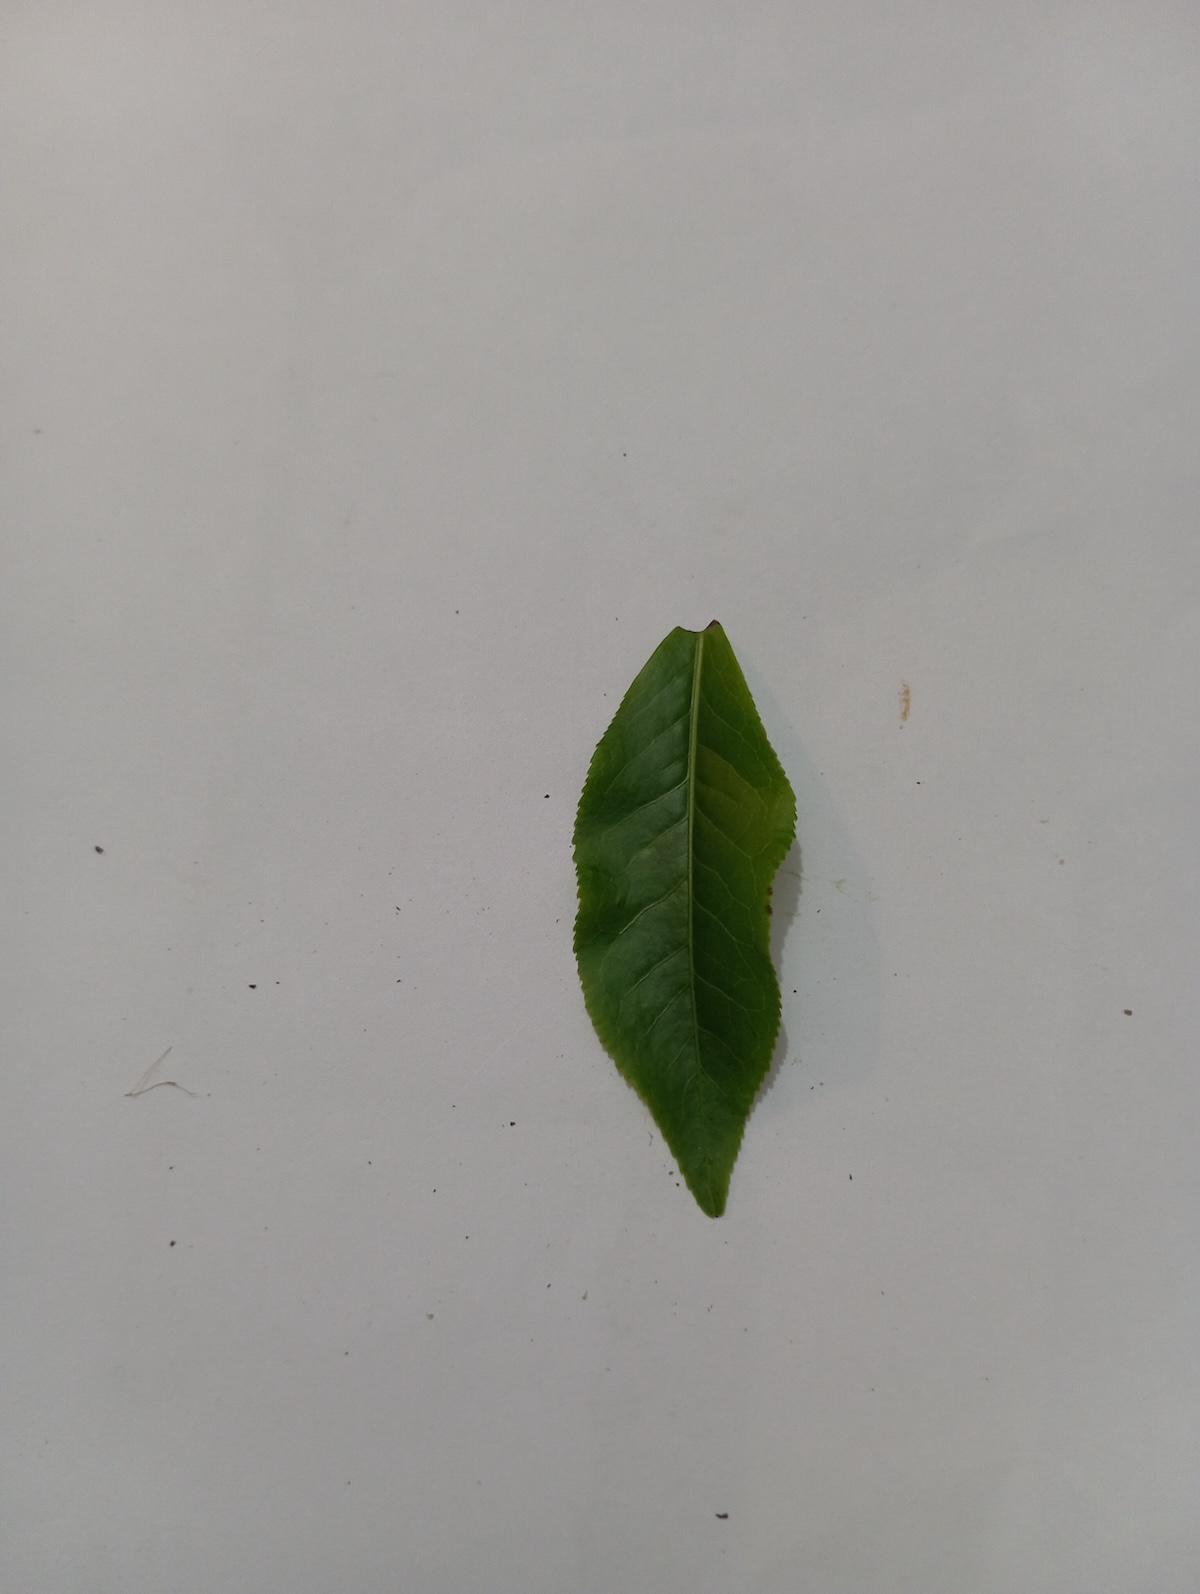
Label: Healthy leaf